Música criolla

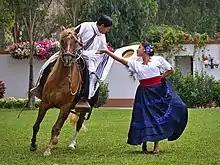
Marinera dance with Peruvian Paso horse

The Northern Marinera originates in the northern Peruvian coast and acquired characteristics of the Marinera Limeña, soon enough it became a new variation of the dance. The dance itself tends to be quick-paced and though not as "elegant" as the Limeña, it can also be very stylish. Even though the dance originated in the northern coast of the country, it has become quite popular throughout Peru. It is thanks to that popularity that the Marinera is considered the National Dance of Peru, along with the Peruvian Waltz.